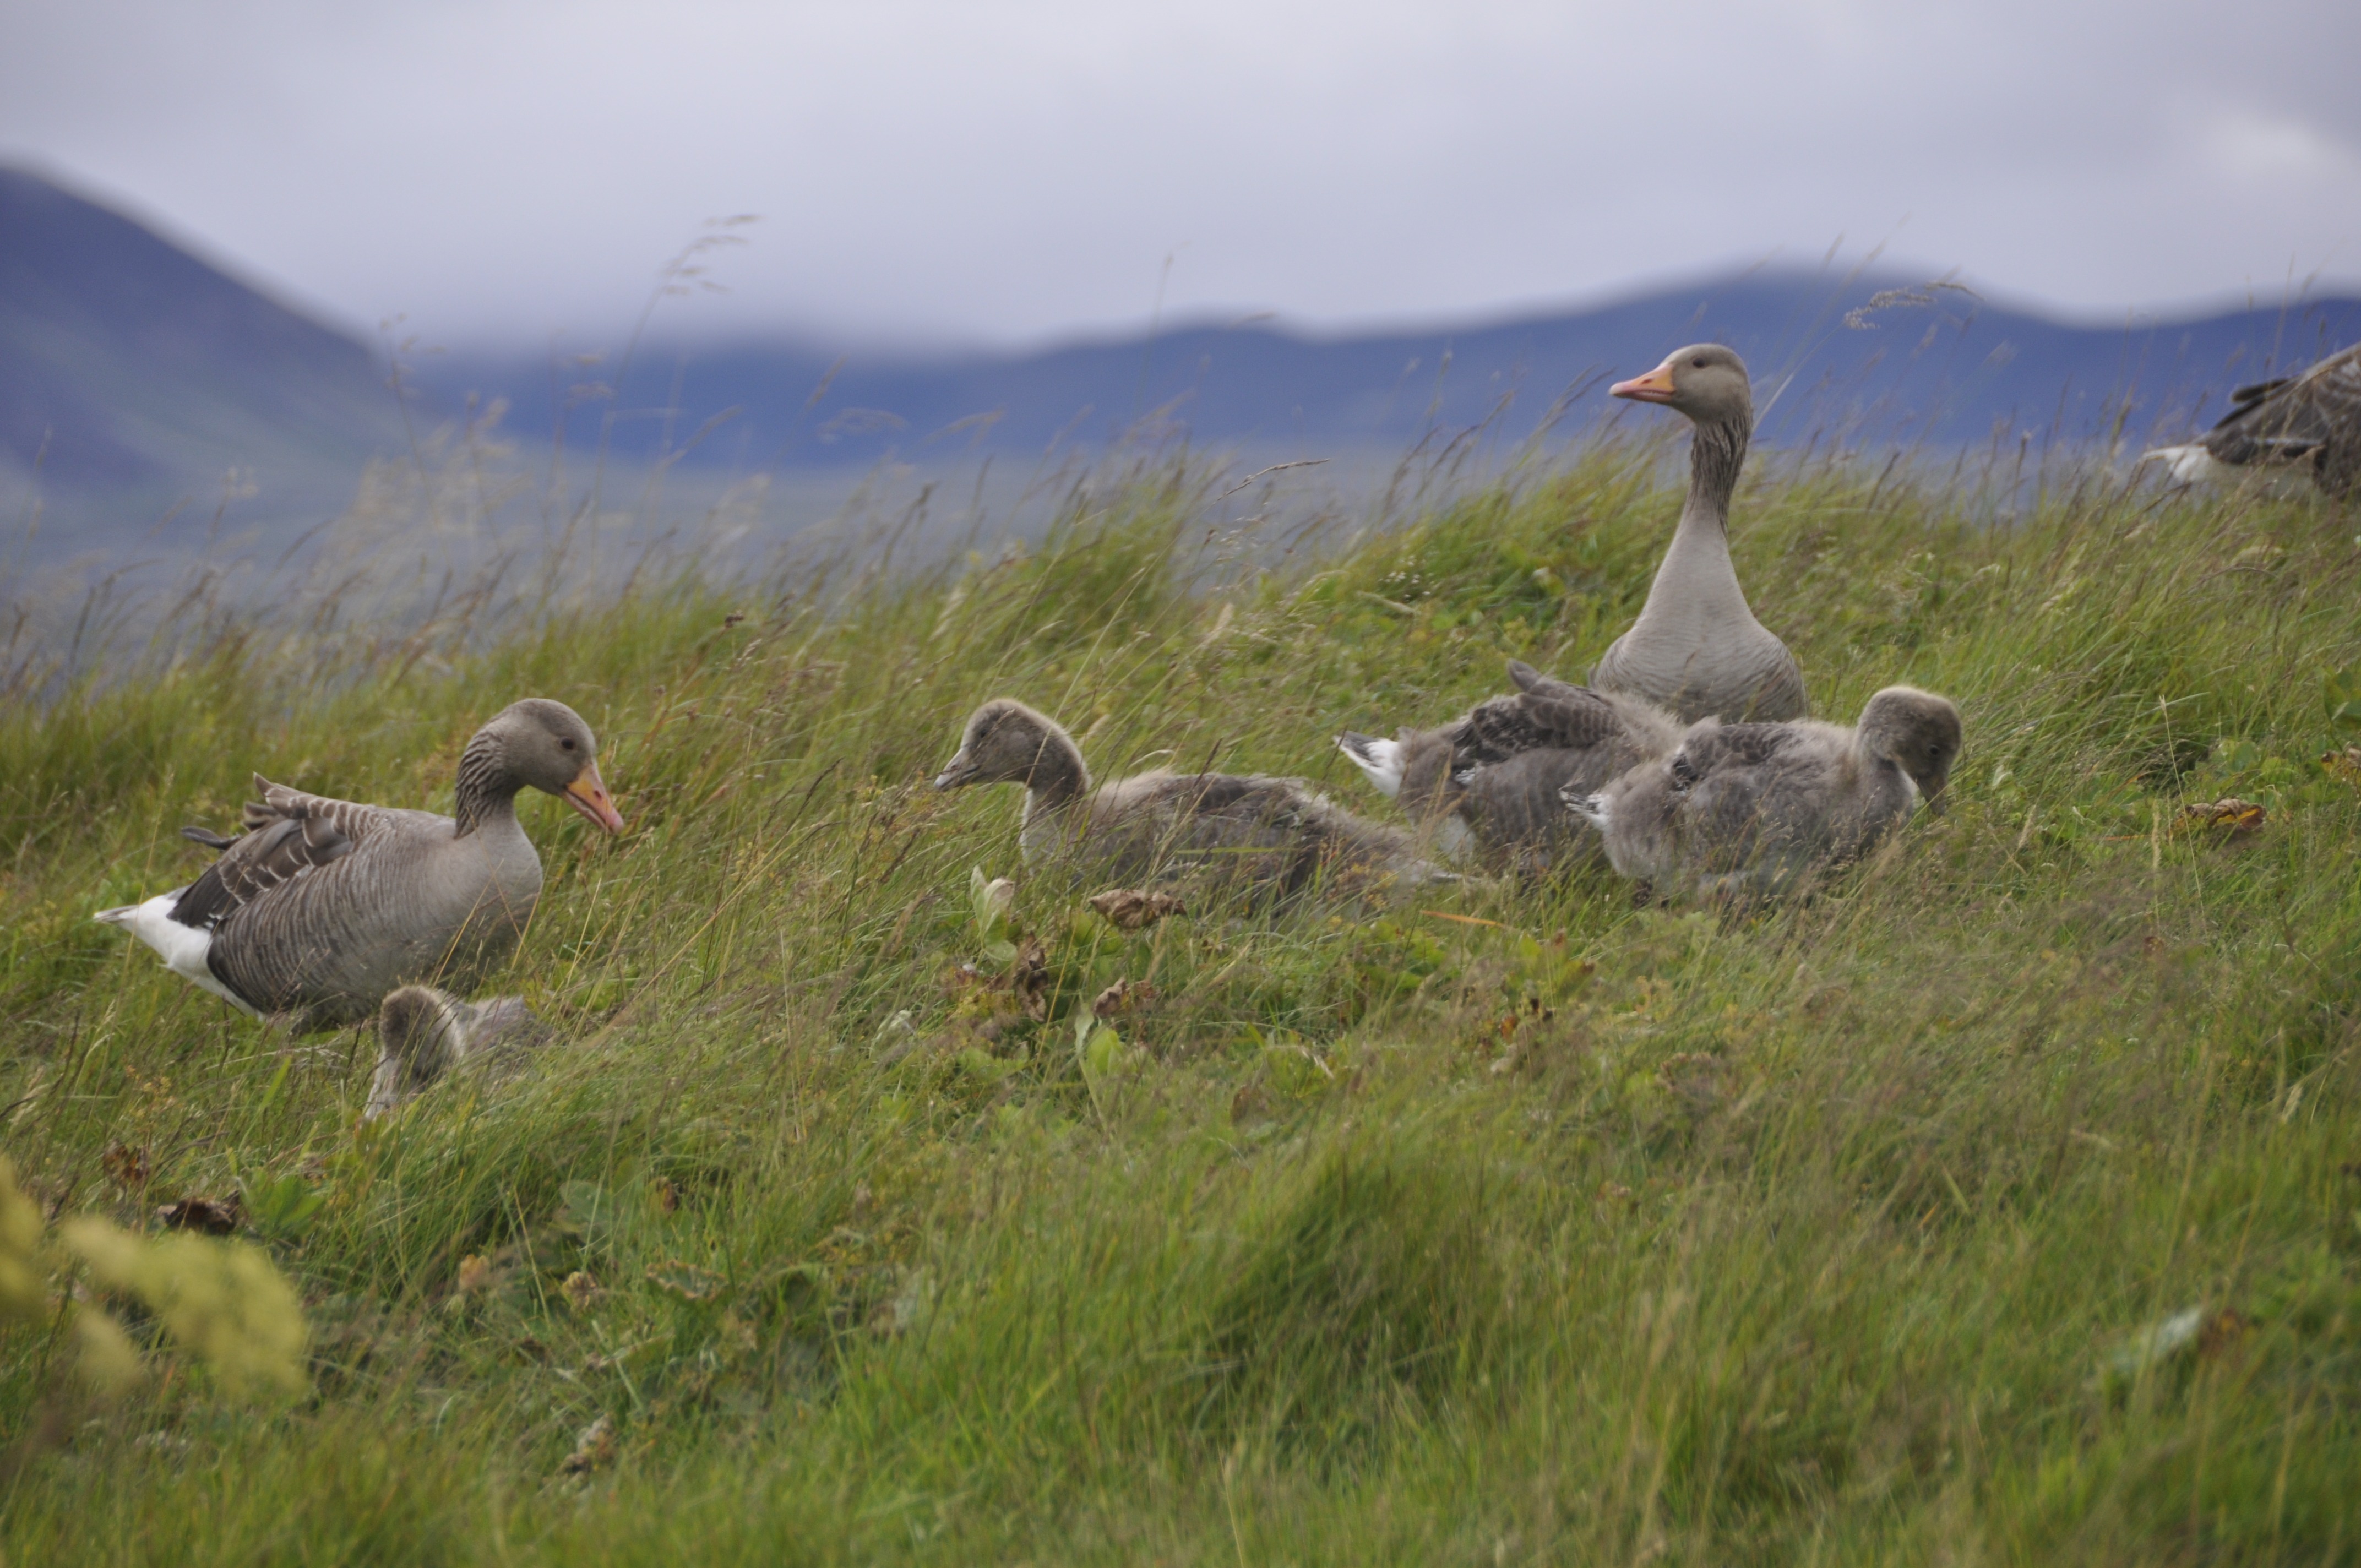
landscape, nature, walking, bird, group, sky, prairie, wildlife, standing, green, scenic, scenery, blue, baby, fauna, birds, feeding, grey, background, duck, mountains, grasslands, goose, geese, vertebrate, ducks, waterfowl, babies, water bird, ducklings, tundra, waterfowls, ducks geese and swans